Church of Saint Mary the Virgin (Chappaqua, New York)

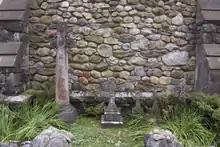
Several gravestones between buttresses against a stone wall. The one in the right is taller, narrow with some ornate decoration and a red area near the bottom. The others are small crosses

Frank Clendenin had retired from St. Peter's in 1917. Gabrielle Clendenin Stahl, another daughter, died three years later, in 1920. The family continued to worship at the church they had built through their deaths in the 1930s. The Clendenins and all four of their children are buried in the small plot they arranged for, per their stipulations with the diocese. Sometime later in that decade, the pulpit installed after the 1919 fire was removed.